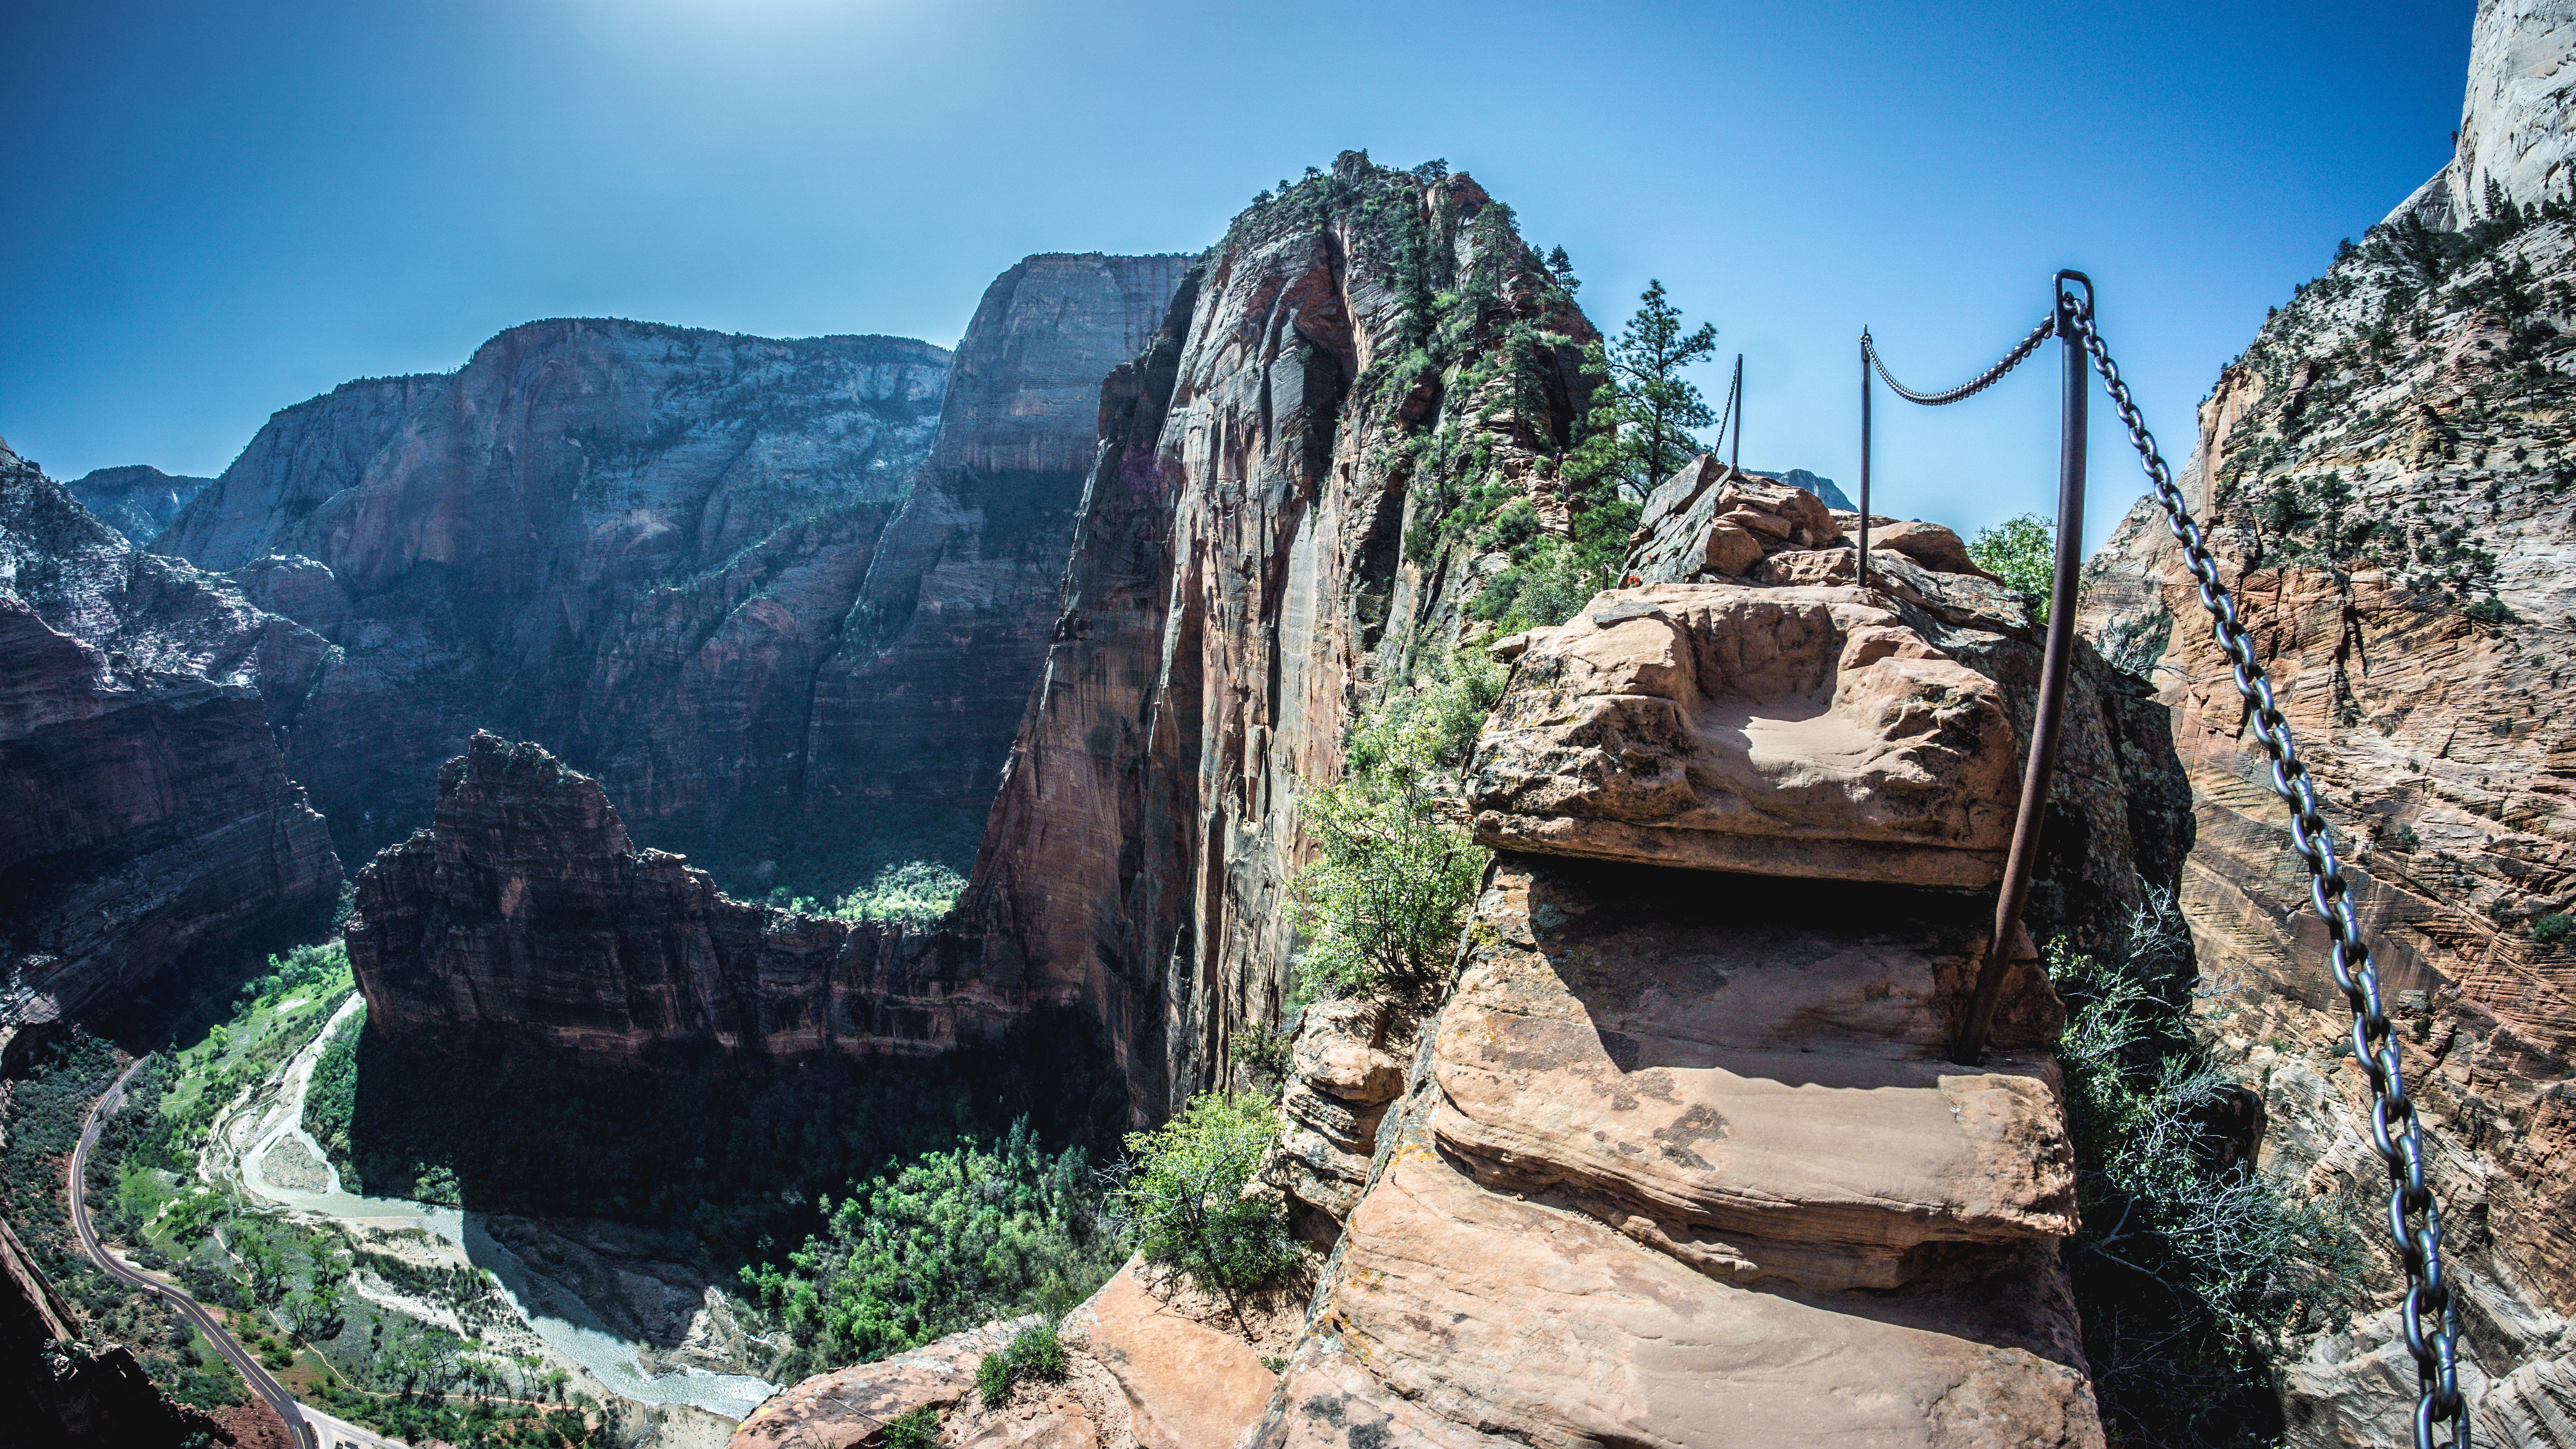
landscape, nature, rock, wilderness, mountain, hiking, trail, desert, adventure, valley, mountain range, travel, formation, cliff, arch, scenic, hike, natural, park, america, landmark, canyon, tourism, terrain, outdoors, geology, alps, utah, zion, southwest, angels landing, zion national park, landform, mountainous landforms